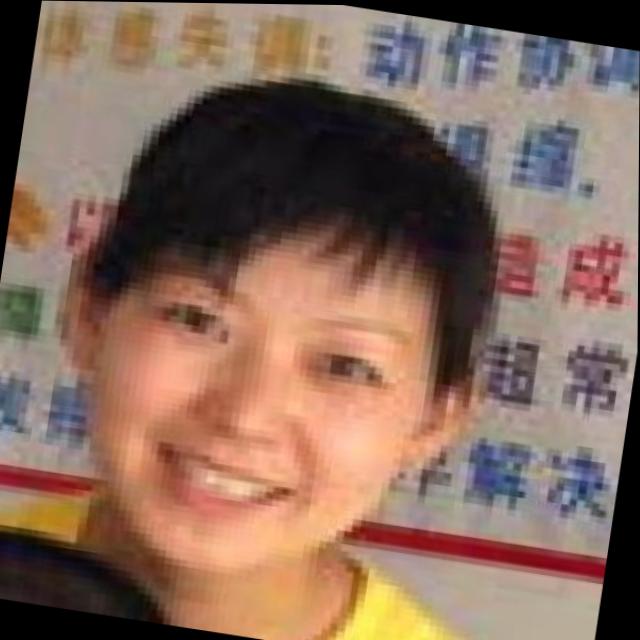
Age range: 21-44